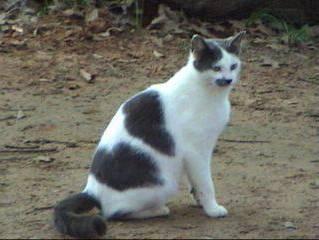
cat